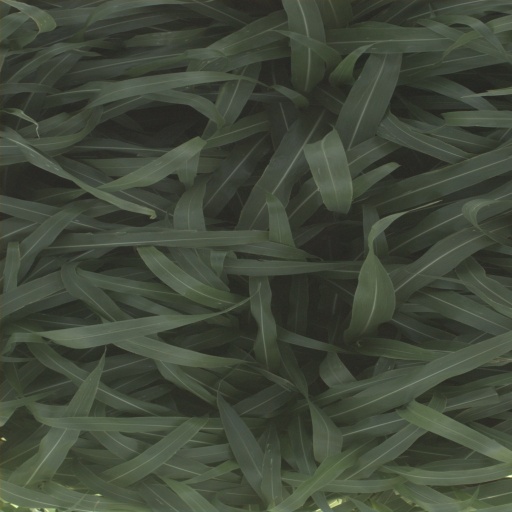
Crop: sorghum